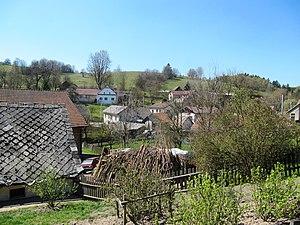
Velké Janovice est une commune du district de Žďár nad Sázavou, dans la région de Vysočina, en République tchèque. Sa population s'élevait à 124 habitants en 2019.